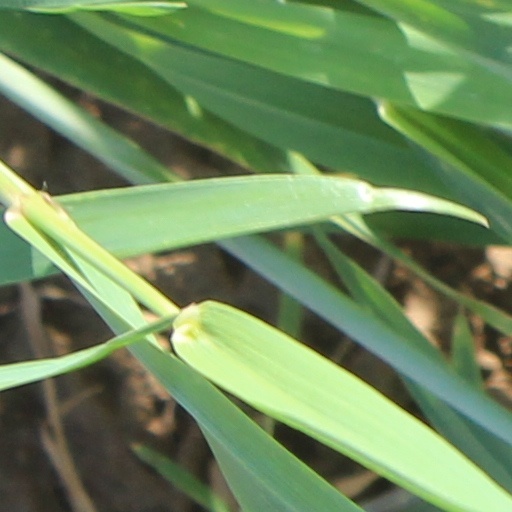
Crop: wheat